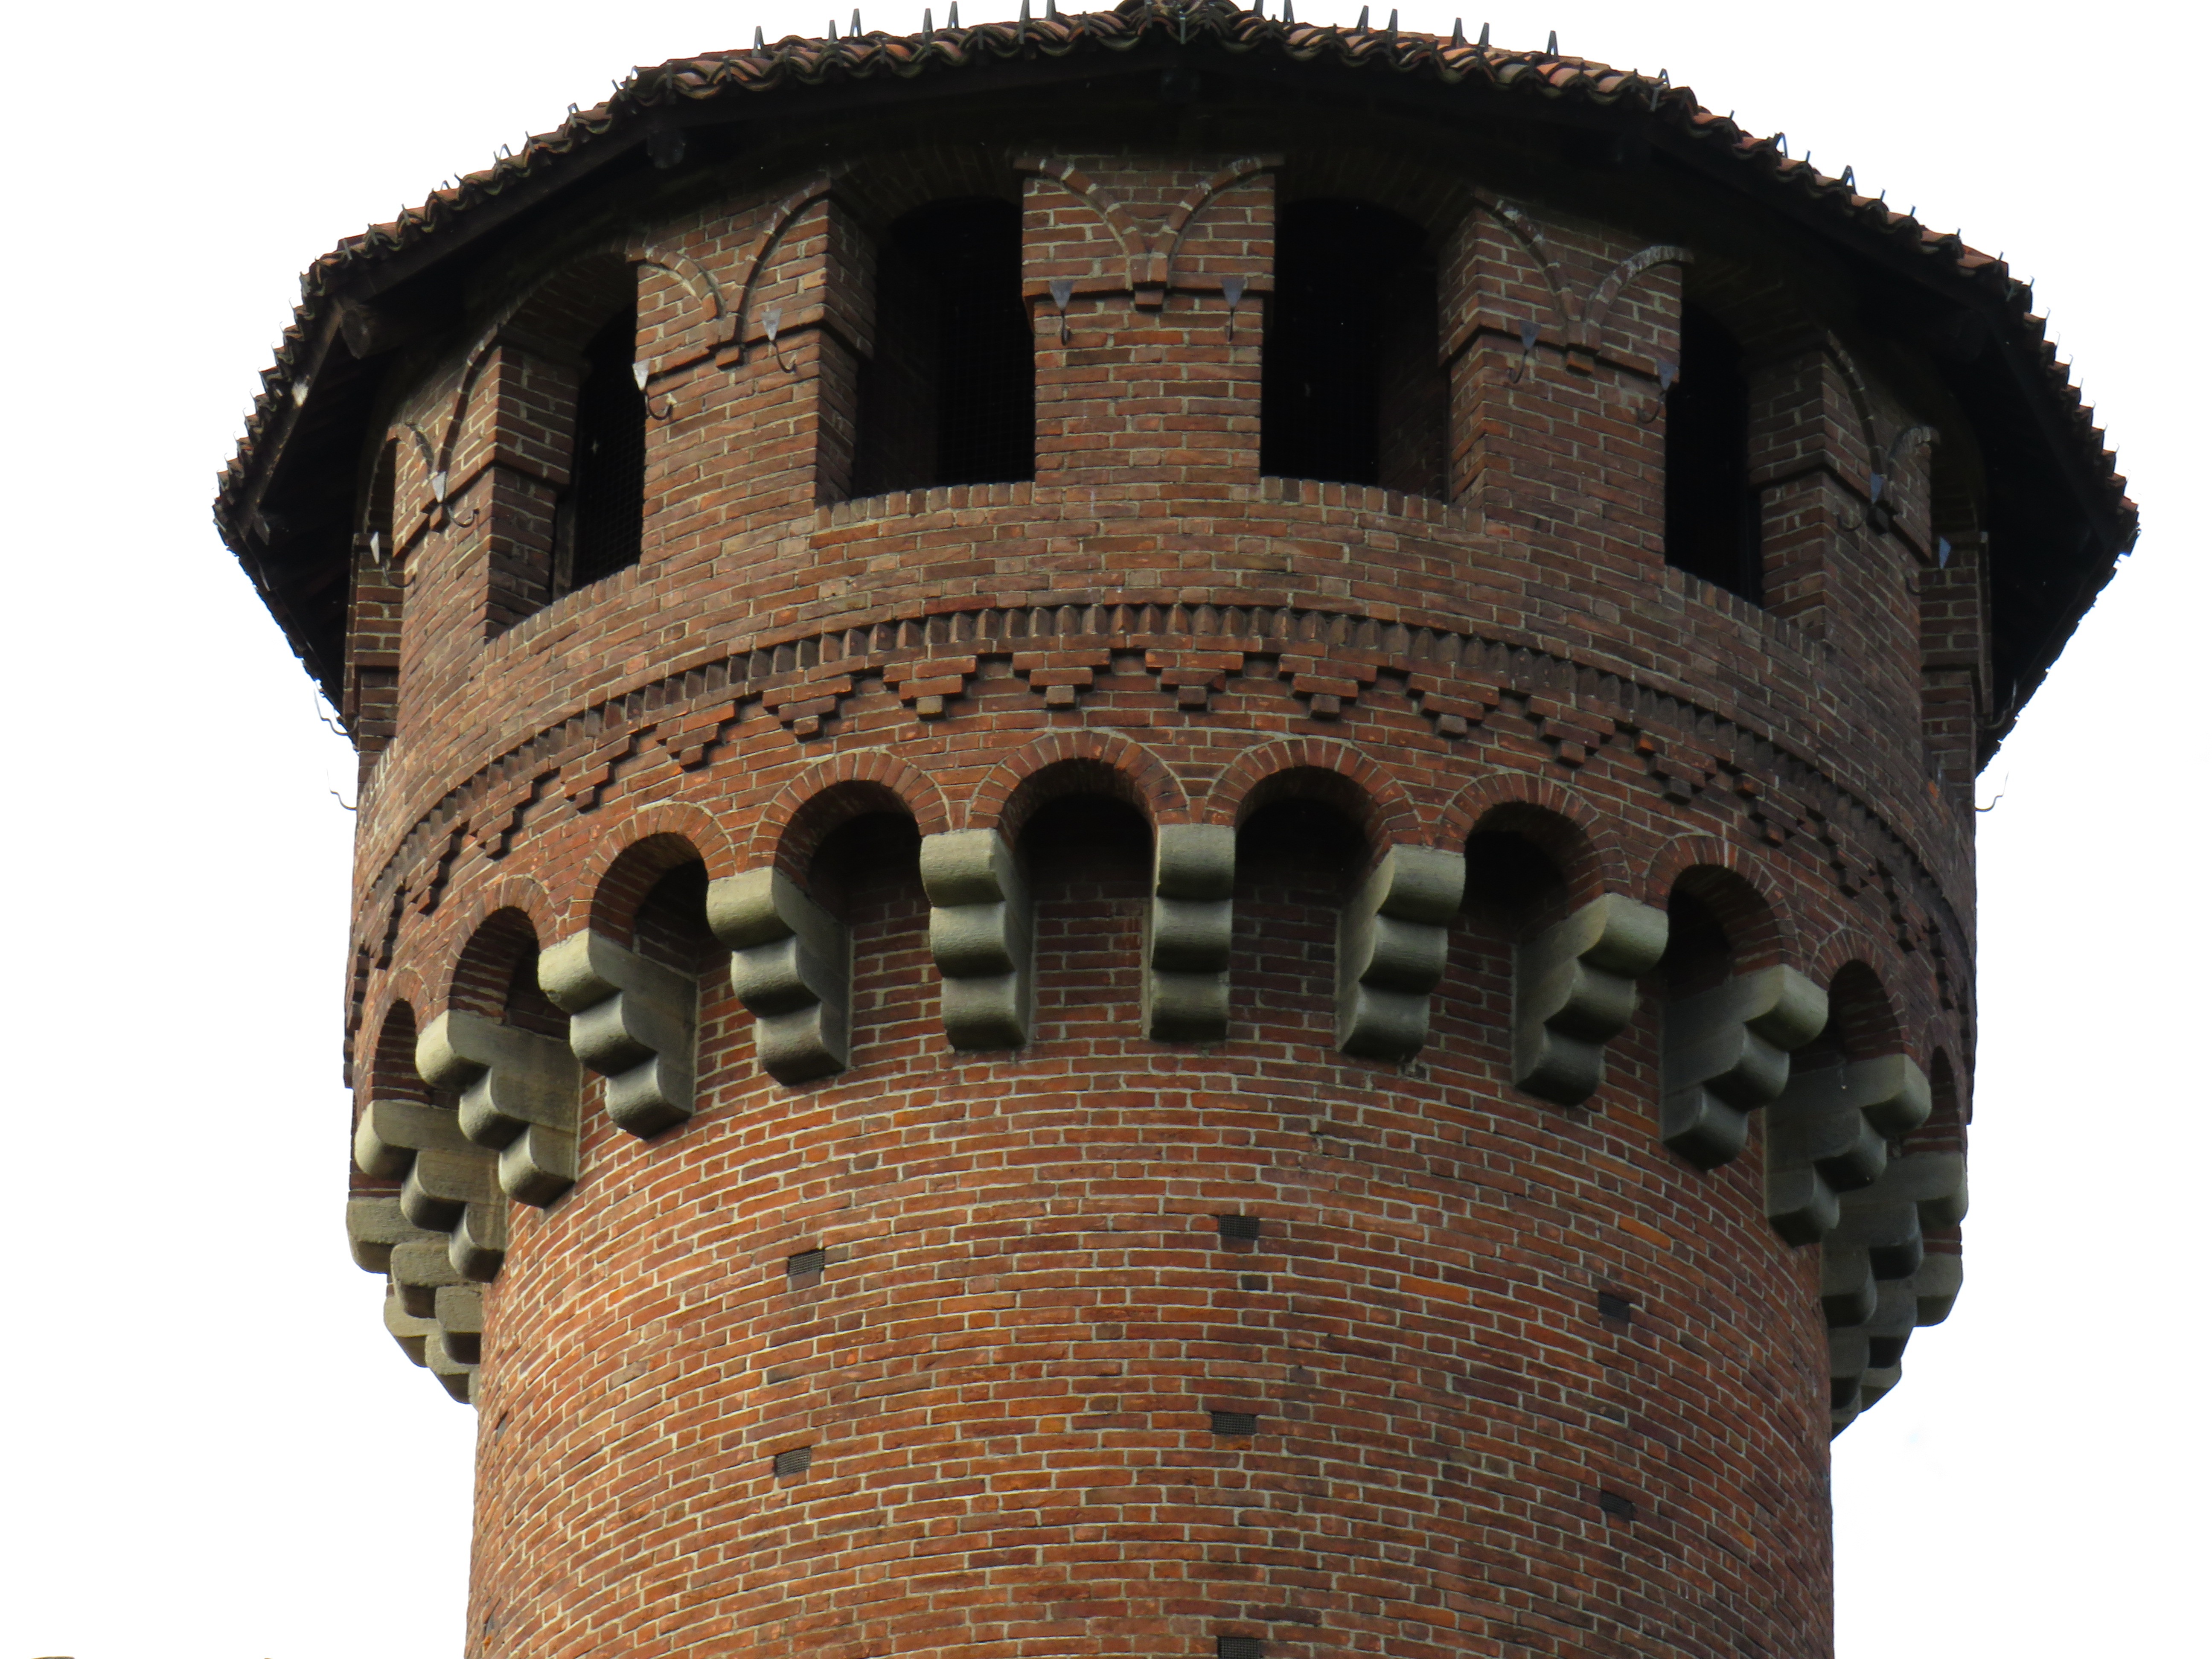
castle, brick, lighting, torino, valentine park, man made object, outdoor shoe